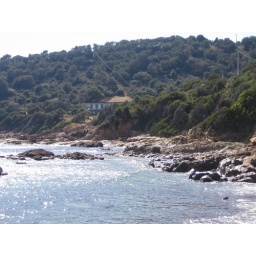
A view from the beach to the institute (the small building in the distance).